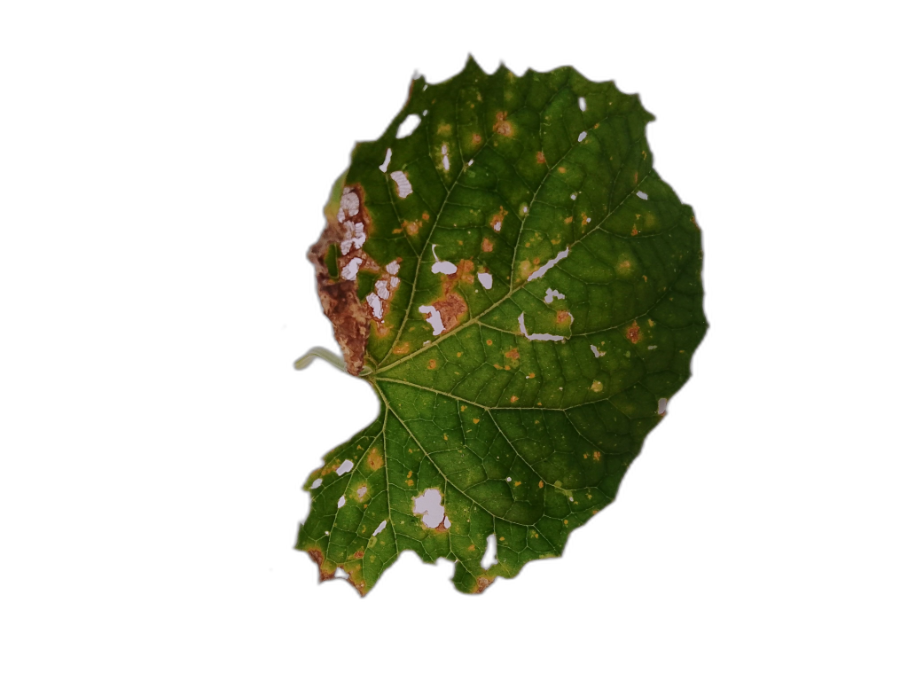
Crop: Zucchini
Label: Xanthomonas_Leaf_Spot